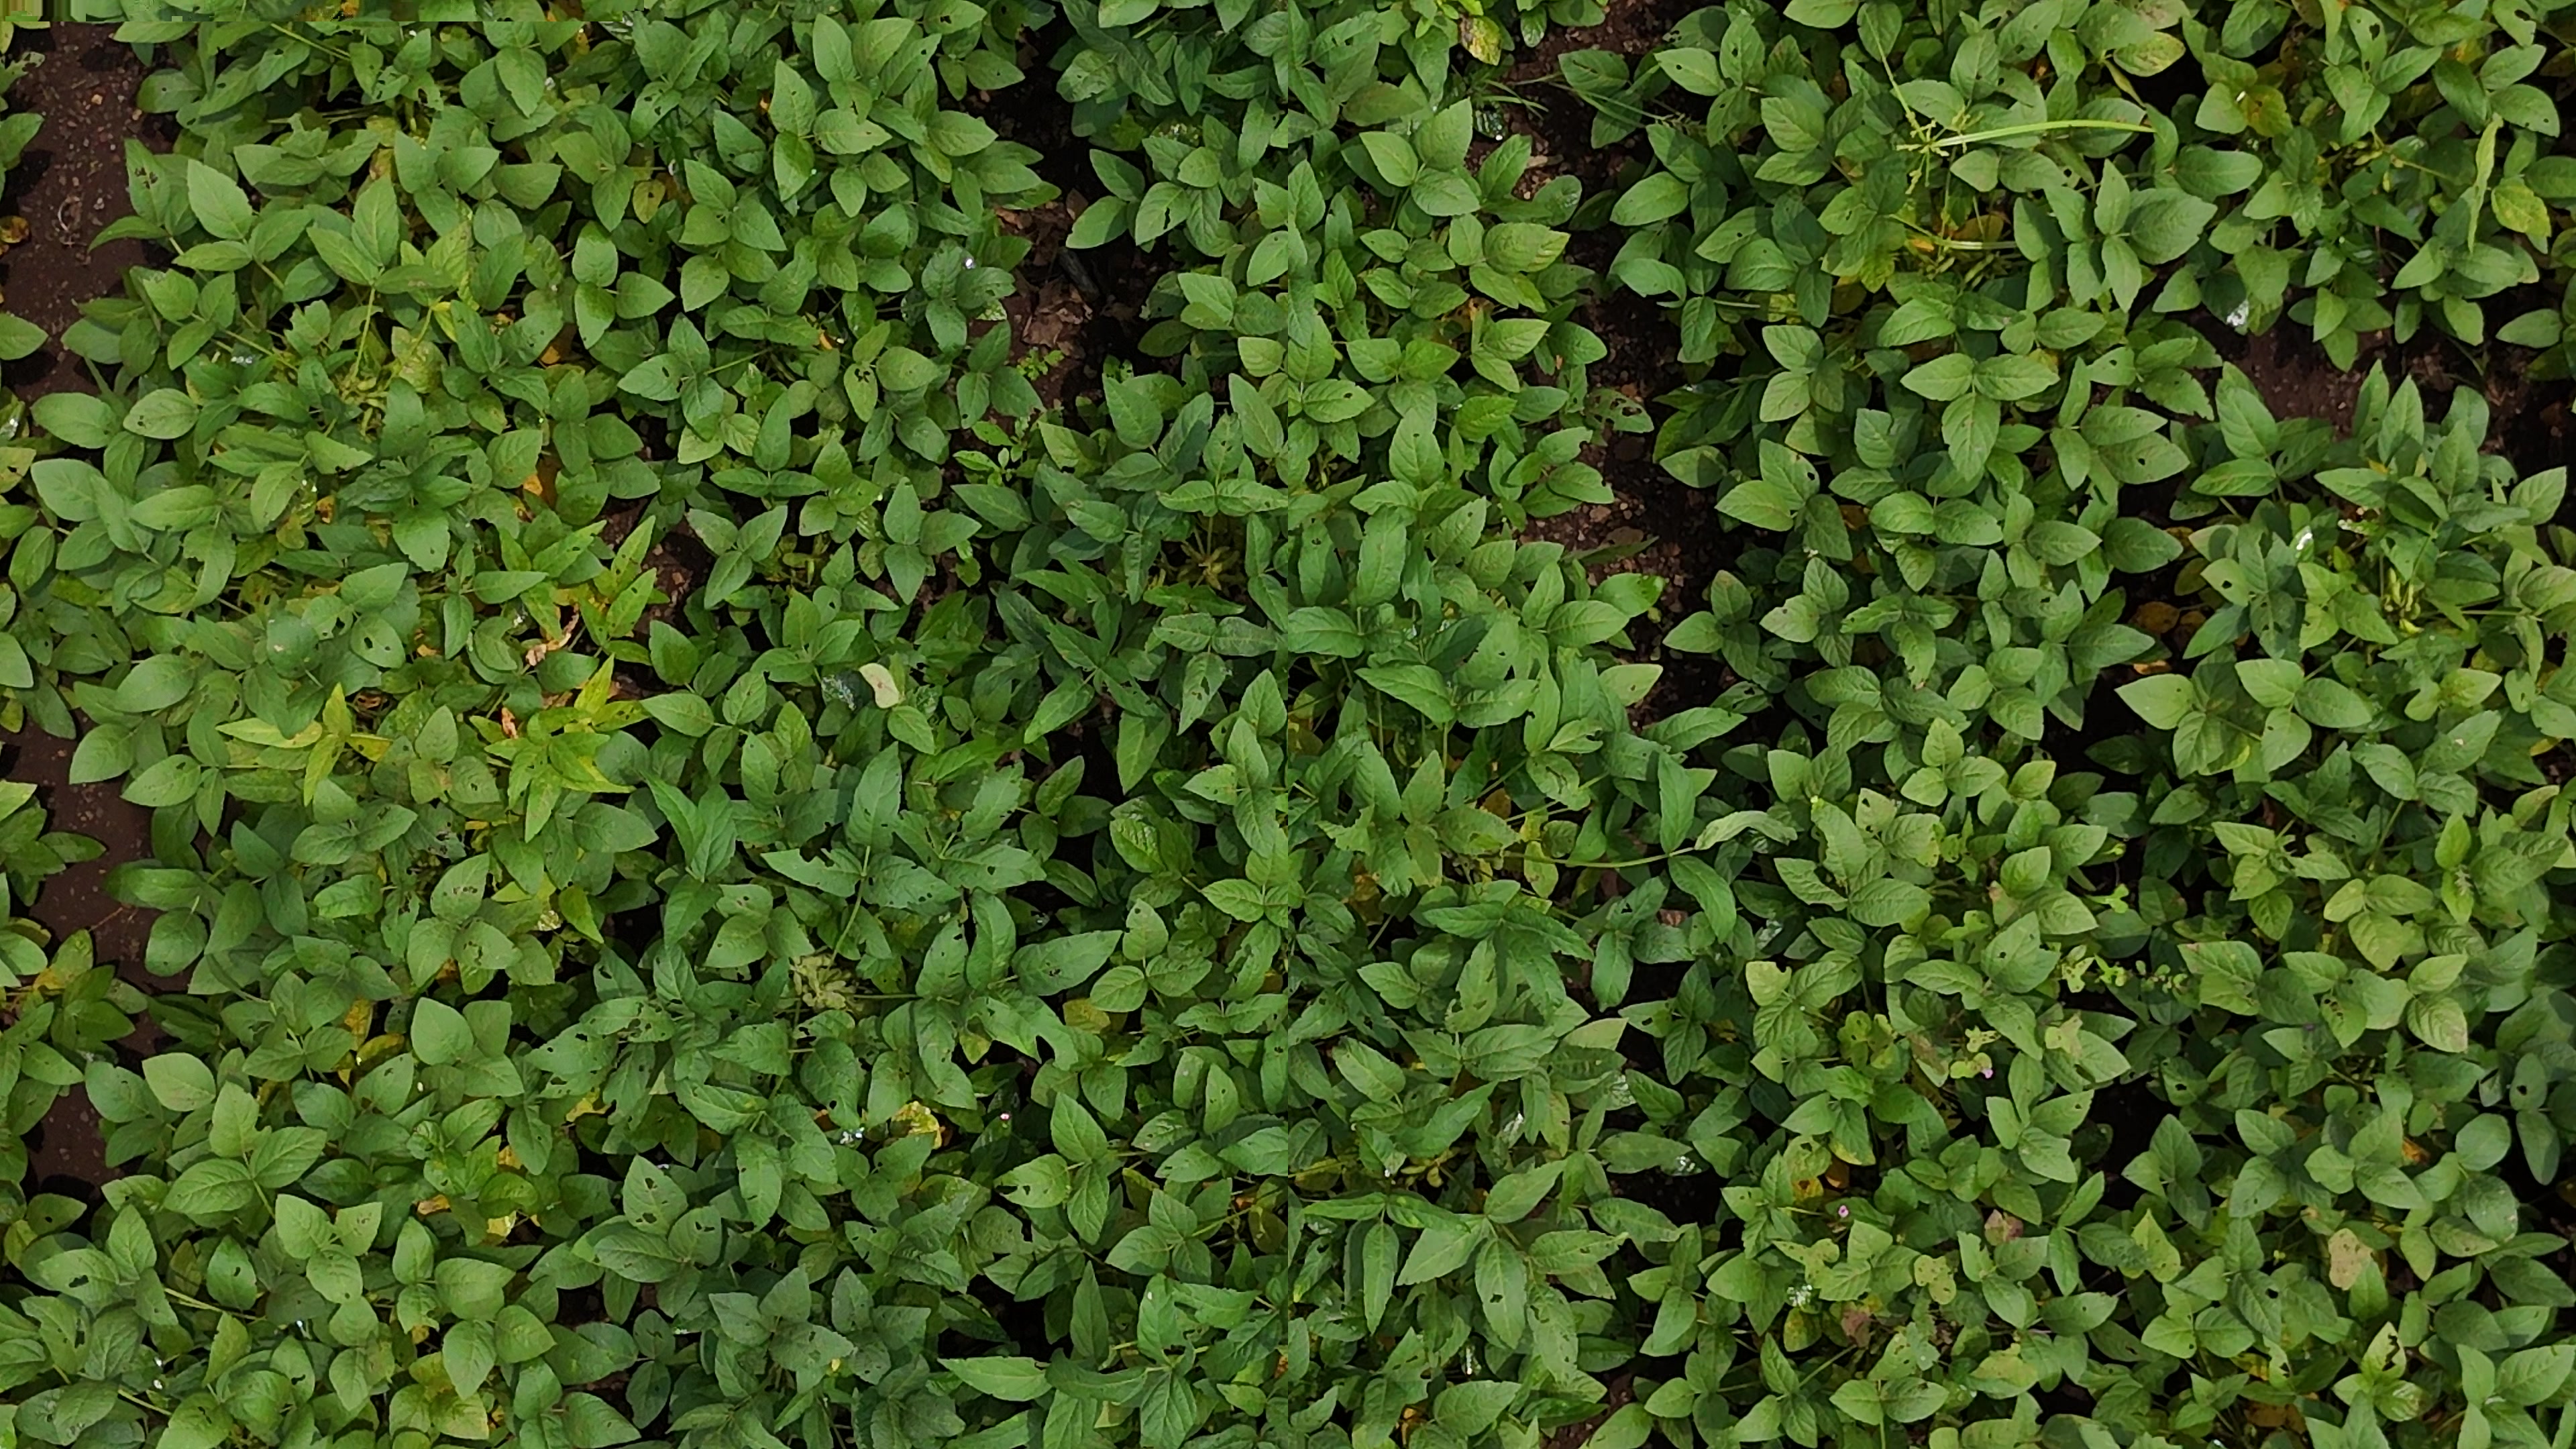
Label: Mosaic